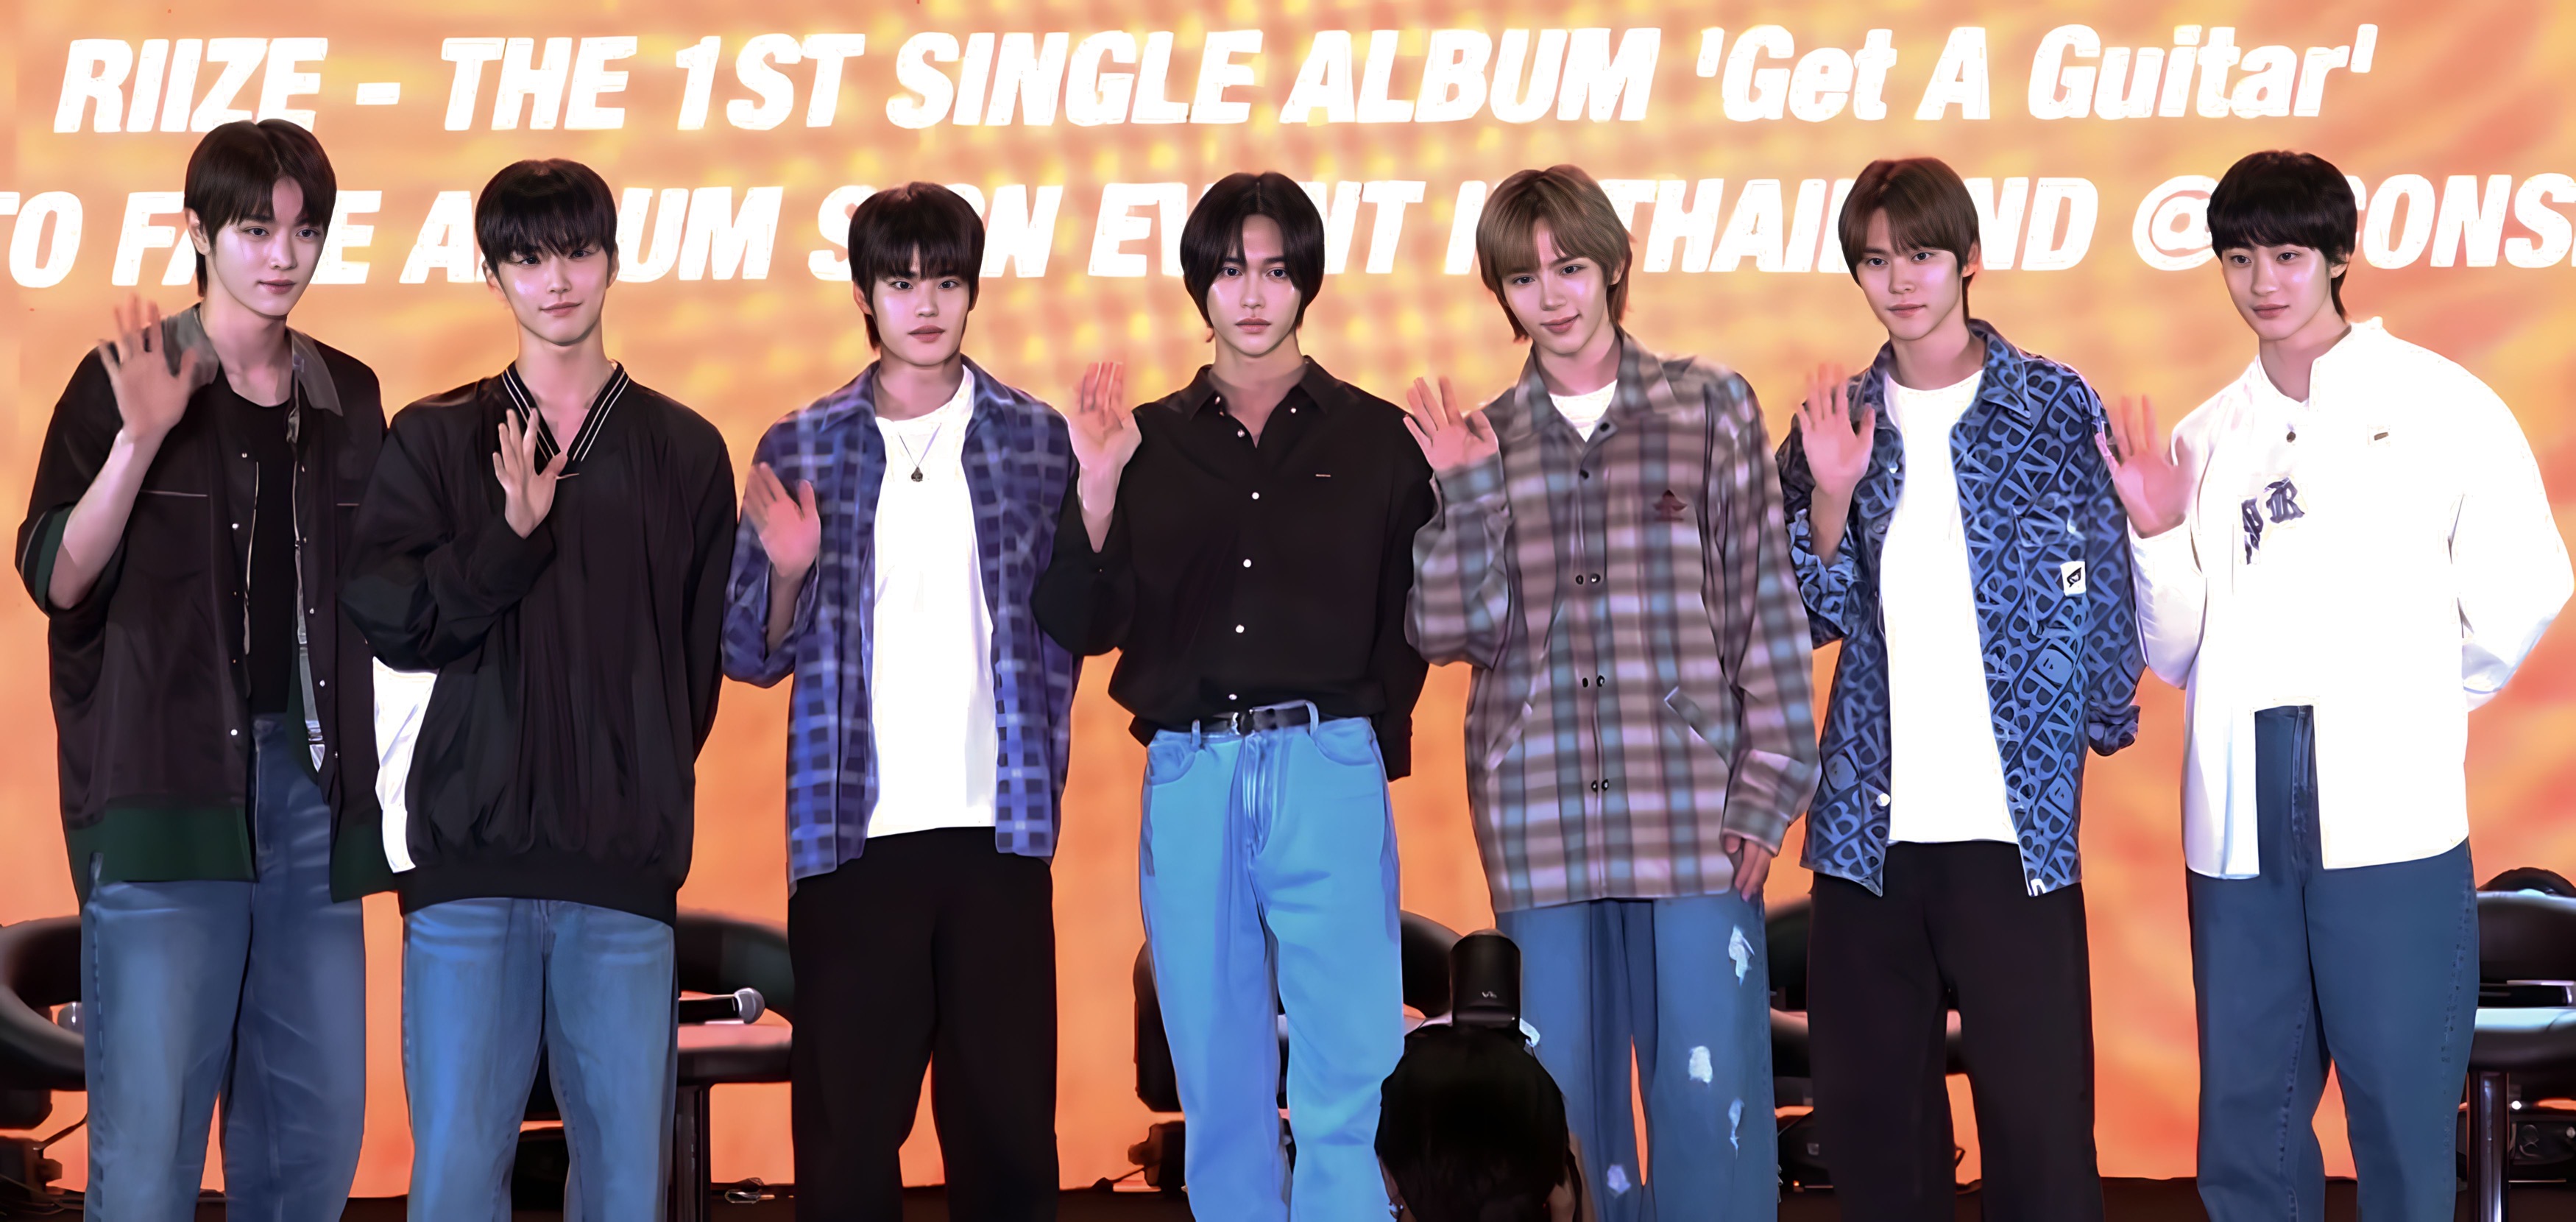
ไรซ์ (วงดนตรี)

| name = ไรซ์
| image = 20230926 RIIZE (라이즈).jpg
| image_upright = 1.2
| caption = ไรซ์ในเดือนกันยายน 2023จากซ้ายไปขวา: ซ็องชัน, ซึงฮัน, โซฮี, ว็อนบิน, โชทาโระ, อึนซ็อก และแอนตัน
| origin = โซล เกาหลีใต้
| genre = flatlist|
* เคป็อป
* Emo pop|อีโมชันนัลป็อป
| years_active = 2023–ปัจจุบัน
| label = flatlist|
* เอสเอ็มเอนเตอร์เทนเมนต์|เอสเอ็ม
* Universal Music Japan|ยูนิเวอร์แซล เจแปน
* อาร์ซีเอเรเคิดส์|อาร์ซีเอ
| current_members = * โชทาโระ
* อึนซ็อก
* ซ็องชัน
* ว็อนบิน
* ซึงฮัน
* อี โซ-ฮี|โซฮี
* แอนตัน
ไรซ์ (; เขียนเป็นตัวพิมพ์ใหญ่ทั้งหมดออกเสียงว่า "Rise") เป็นบอยแบนด์เกาหลีใต้ ก่อตั้งโดยเอสเอ็มเอนเตอร์เทนเมนต์ ประกอบด้วยสมาชิกจำนวนเจ็ดคนคือ โชทาโระ, อึนซ็อก, ซ็องชัน, ว็อนบิน, ซึงฮัน, อี โซ-ฮี|โซฮี และแอนตัน เปิดตัวอย่างเป็นทางการเมื่อวันที่ 4 กันยายน 2023 ด้วยอัลบั้มเดี่ยวชื่อ "Get a Guitar"
== สมาชิก ==
; ปัจจุบัน
* โชทาโระ (쇼타로)
* อึนซ็อก (은석)
* ซ็องชัน (성찬)
* ว็อนบิน (원빈)
* โซฮี (소희)
* แอนตัน (앤톤)
; พักกิจกรรม
* ซึงฮัน (승한)
== ผลงานเพลง ==
=== ซิงเกิลอัลบั้ม ===
| class="wikitable plainrowheaders" style="text-align:center"
! rowspan="2" scope="col" |ชื่อ
! rowspan="2" scope="col" |รายละเอียด
! scope="col" colspan="2" | อันดับสูงสุดบนชาร์ท
! rowspan="2" scope="col" |ยอดขาย
! rowspan="2" scope="col" |การรับรอง
|-
! scope="col" style="font-size:90%; width:2.85em" |Circle Album Chart|KORPeak chart positions on the Circle Album Chart:
* "Get a Guitar":
! scope="col" style="width:2.5em" style="width:3em;font-size:90%" | Oricon Albums Chart|JPNPeak chart positions on the Oricon Albums Chart:
* "Get a Guitar":
|-
! scope="row" |"Get a Guitar"
|
* วางจำหน่าย: 4 กันยายน ค.ศ. 2023
* สังกัด: SM Entertainment|SM
* รูปแบบ: Compact disc|ซีดี, Music download|ดิจิตัลดาวน์โหลด, Streaming media|สตรีมมิง
| 1 || 2
|
* KOR: 1,038,084
* JPN: 57,046Cumulative Japanese sales for "Get a Guitar":
*
*
*
*
*
|
* Korea Music Content Association|KMCA: Million
|
=== ซิงเกิล ===
| class="wikitable plainrowheaders" style="text-align:center"
|+ รายชื่อซิงเกิล พร้อมปีที่วางจำหน่าย อันดับชาร์ต และชื่ออัลบั้ม
! scope="col" rowspan="2" style="width:15em;"| ชื่อ
! scope="col" rowspan="2" | ปี
! scope="col" colspan="5" | อันดับชาร์ตสูงสุด
! scope="col" rowspan="2" | ยอดขาย
! scope="col" rowspan="2" style="width:12em;"| อัลบั้ม
|-
|-
|-
|-
! scope="col" style="font-size:90%; width:2.75em" | Circle Digital Chart|KORPeak chart positions on the Circle Digital Chart:
* "Memories":
* "Get a Guitar" and "Love 119":
* "Talk Saxy":
! scope="col" style="font-size:90%; width:2.75em" | Billboard Japan Hot 100|JPNHotPeak chart positions on the Billboard Japan Hot 100:
* "Get a Guitar":
* "Love 119":
* "Love 119" (following Japanese version release):
! scope="col" style="font-size:90%; width:2.75em" | Dutch Top 40|NLDGlo.Peak chart positions on Dutch Top 40|Dutch Global Top 40:
* "Memories":
! scope="col" style="font-size:90%; width:2.75em" | Official New Zealand Music Chart|NZHotPeak chart positions on the Official New Zealand Hot Singles Chart:
* "Love 119":
! scope="col" style="font-size:90%; width:2.75em" | Billboard Global Excl. US|WWExcl.USPeak chart positions on the Billboard Global Excl. US Chart:
* "Love 119":
|-
! colspan="9" | เกาหลี
|-
! scope="row" |"Memories"
| rowspan="3" |2023
| 99 || —Efn-ua|"Memories" did not enter the "Billboard" Japan Hot 100, but peaked at number 69 on the Download Songs. || 38 || — || —
| rowspan="4"
| rowspan="2" | "Get a Guitar"
|-
! scope="row" |"Get a Guitar"
| 16 || 98 || — || — || —
|-
! scope="row" | "Talk Saxy"
| 84 || —Efn-ua|"Talk Saxy" did not enter the "Billboard" Japan Hot 100, but peaked at number 69 on the Download Songs. || — || — || —
| rowspan="2"
|-
! scope="row" | "Love 119"
| 2024
| 11 || 74 || — || 20 || 127
|-
! colspan="9" | ญี่ปุ่น
|-
! scope="row" | "Love 119"
| 2024
| — || 52 || — || — || —
|
* JPN: 1,482 small|()
|
|-
| colspan="9" style="font-size:85%" | "—" หมายถึง ไม่ติดชาร์ตหรือไม่ได้เผยแพร่ในภูมิภาคนั้น
|
===ซิงเกิลโปรโมต===
| class="wikitable plainrowheaders" style="text-align:center"
|+ รายชื่อซิงเกิลโปรโมต ปีที่แสดง ตำแหน่งชาร์ต และชื่ออัลบั้ม
! scope="col" | ชื่อ
! scope="col" | ปี
! scope="col" | อัลบั้ม
!
|-
! scope="row" | "Happy! Happy! Happy! "
| rowspan="2" | 2023
| rowspan="2" | "Sealook OST"
| rowspan="2" |
|-
! scope="row" | "Look at me Sealook"
|
==ผลงานวิดีโอ==
===มิวสิกวิดีโอ===
| class="wikitable plainrowheaders" style="text-align:center"
! scope="col" | ชื่อเพลง
! scope="col" | ปี
! scope="col" | ผู้กำกับ
! scope="col" | อ้างอิง
|-
! scope="row" | "Siren"
| rowspan="4" | 2023
| rowspan="3" | Jinooya Makes
| style="text-align:center" |
|-
! scope="row" | "Memories"
| style="text-align:center" |
|-
! scope="row" | "Get a Guitar"
| style="text-align:center" |
|-
! scope="row" | "Talk Saxy"
| Lafic
| style="text-align:center" |
|-
! scope="row" | "Love 119"
| rowspan="2" | 2024
| Byul Yun
|
|-
! scope="row" | "Love 119"
|
|
|
==รางวัลและการเสนอชื่อ==
| class="wikitable sortable plainrowheaders" style="text-align:center; width:100%"
|+ ชื่อพิธีมอบรางวัล ปีที่นำเสนอ ประเภทรางวัล ผู้ได้รับการเสนอชื่อเข้าชิงรางวัล และผลการเสนอชื่อ
! scope="col" | รางวัล
! scope="col" | ปี
! scope="col" | สาขา
! scope="col" | เสนอชื่อ/ผลงาน
! scope="col" | ผล
! scope="col" class="unsortable" | อ้างอิง
|-
! scope="row" | เอเชียนป็อปมิวสิกอะวอดส์NoteTag|Hosted by the Hong Kong Asia Pacific International Group and Sunway Records, the Asian Pop Music Awards bases its winners on the "Asian Pop Music Chart" which opened in September 2019.
| style="text-align:center" | 2023
| Best New Artist (Overseas)
| "Get a Guitar"
|
| style="text-align:center" |
|-
! scope="row" rowspan="4" | เซอร์เคิลชาร์ตมิวสิกอะวอดส์
| rowspan="4" style="text-align:center" | 13th Circle Chart Music Awards|2023
| Rookie of the Year – Streaming Unique Listeners
| "Get a Guitar"
|
| style="text-align:center" |
|-
| Mubeat Global Choice Award – Male
| ไรซ์
|
| style="text-align:center" |
|-
| Rookie of the Year – Album
| "Get a Guitar"
|
| rowspan="2" style="text-align:center" |
|-
| Rookie of the Year – Global Streaming
| "Get a Guitar"
|
|-
! scope="row" | The Dong-a Ilbo|Dong-A.com's Pick
| style="text-align:center" | 2023
| Rising Award
| rowspan="16" | ไรซ์
|
| style="text-align:center" |
|-
! scope="row" | โกลเดนดิสก์อะวอดส์
| style="text-align:center" | โกลเดนดิสก์อะวอดส์_ครั้งที่_38|2023
| Rookie of the Year
|
| style="text-align:center" | 38th GDA:
*
*
|-
! scope="row" rowspan="2" | ฮันทอมิวสิกอะวอดส์
| rowspan="2" style="text-align:center" | ฮันทอมิวสิกอะวอดส์_ครั้งที่_31|2023
| Artist of the Year (Bonsang)
|
| rowspan="2" style="text-align:center" |
|-
| Rookie of the Year – Male
|
|-
! scope="row" | โคเรียเฟิสต์แบรนด์อะวอดส์
| style="text-align:center" | 2024
| Rookie Male Idol
|
| style="text-align:center" |
|-
! scope="row" rowspan="4" | มามาอะวอดส์
| rowspan="4" style="text-align:center" | มามาอะวอดส์ 2023|2023
| Favorite New Artist
|
| style="text-align:center" |
|-
| style="text-align:center" | MAMA Award for Artist of the Year|Artist of the Year
|
| rowspan="3" style="text-align:center" |
|-
| MAMA Award for Best New Artist (Solo or Group)|Best New Male Artist
|
|-
| style="text-align:center" | MAMA Award for Worldwide Icon of the Year|Worldwide Fans' Choice Top 10
|
|-
! scope="row" rowspan="2" | เมลอนมิวสิกอะวอดส์
| rowspan="2" style="text-align:center" | เมลอนมิวสิกอะวอดส์ 2023|2023
| Melon Music Award for Best New Artist|Rookie of the Year
|
| style="text-align:center" |
|-
| Favorite Star Award
|
| style="text-align:center" |
|-
! scope="row" rowspan="4" | โซลมิวสิกอะวอดส์
| rowspan="4" style="text-align:center" | โซลมิวสิกอะวอดส์_ครั้งที่_33|2023
| Main Award (Bonsang)
|
| rowspan="2" |
|-
| Rookie of the Year
|
|-
| Hallyu Special Award
|
| rowspan="2" style="text-align:center" |
|-
| Popularity Award
|
|-
! scope="row" | เดอะแฟกต์มิวสิกอะวอดส์
| style="text-align:center" | 2023
| Next Leader Award
|
| style="text-align:center" |
|
== หมายเหตุ ==
== อ้างอิง ==
== แหล่งข้อมูลอื่น ==
หมวดหมู่:กลุ่มดนตรีที่ก่อตั้งในปี พ.ศ. 2566
หมวดหมู่:กลุ่มดนตรีเคป็อป
หมวดหมู่:เคป็อป
หมวดหมู่:ศิลปินสังกัดเอสเอ็มเอนเตอร์เทนเมนต์
หมวดหมู่:นักร้องเกาหลีใต้
หมวดหมู่:บอยแบนด์เกาหลีใต้
หมวดหมู่:กลุ่มดนตรีป็อปสัญชาติเกาหลีใต้
หมวดหมู่:กลุ่มดนตรีสัญชาติเกาหลี